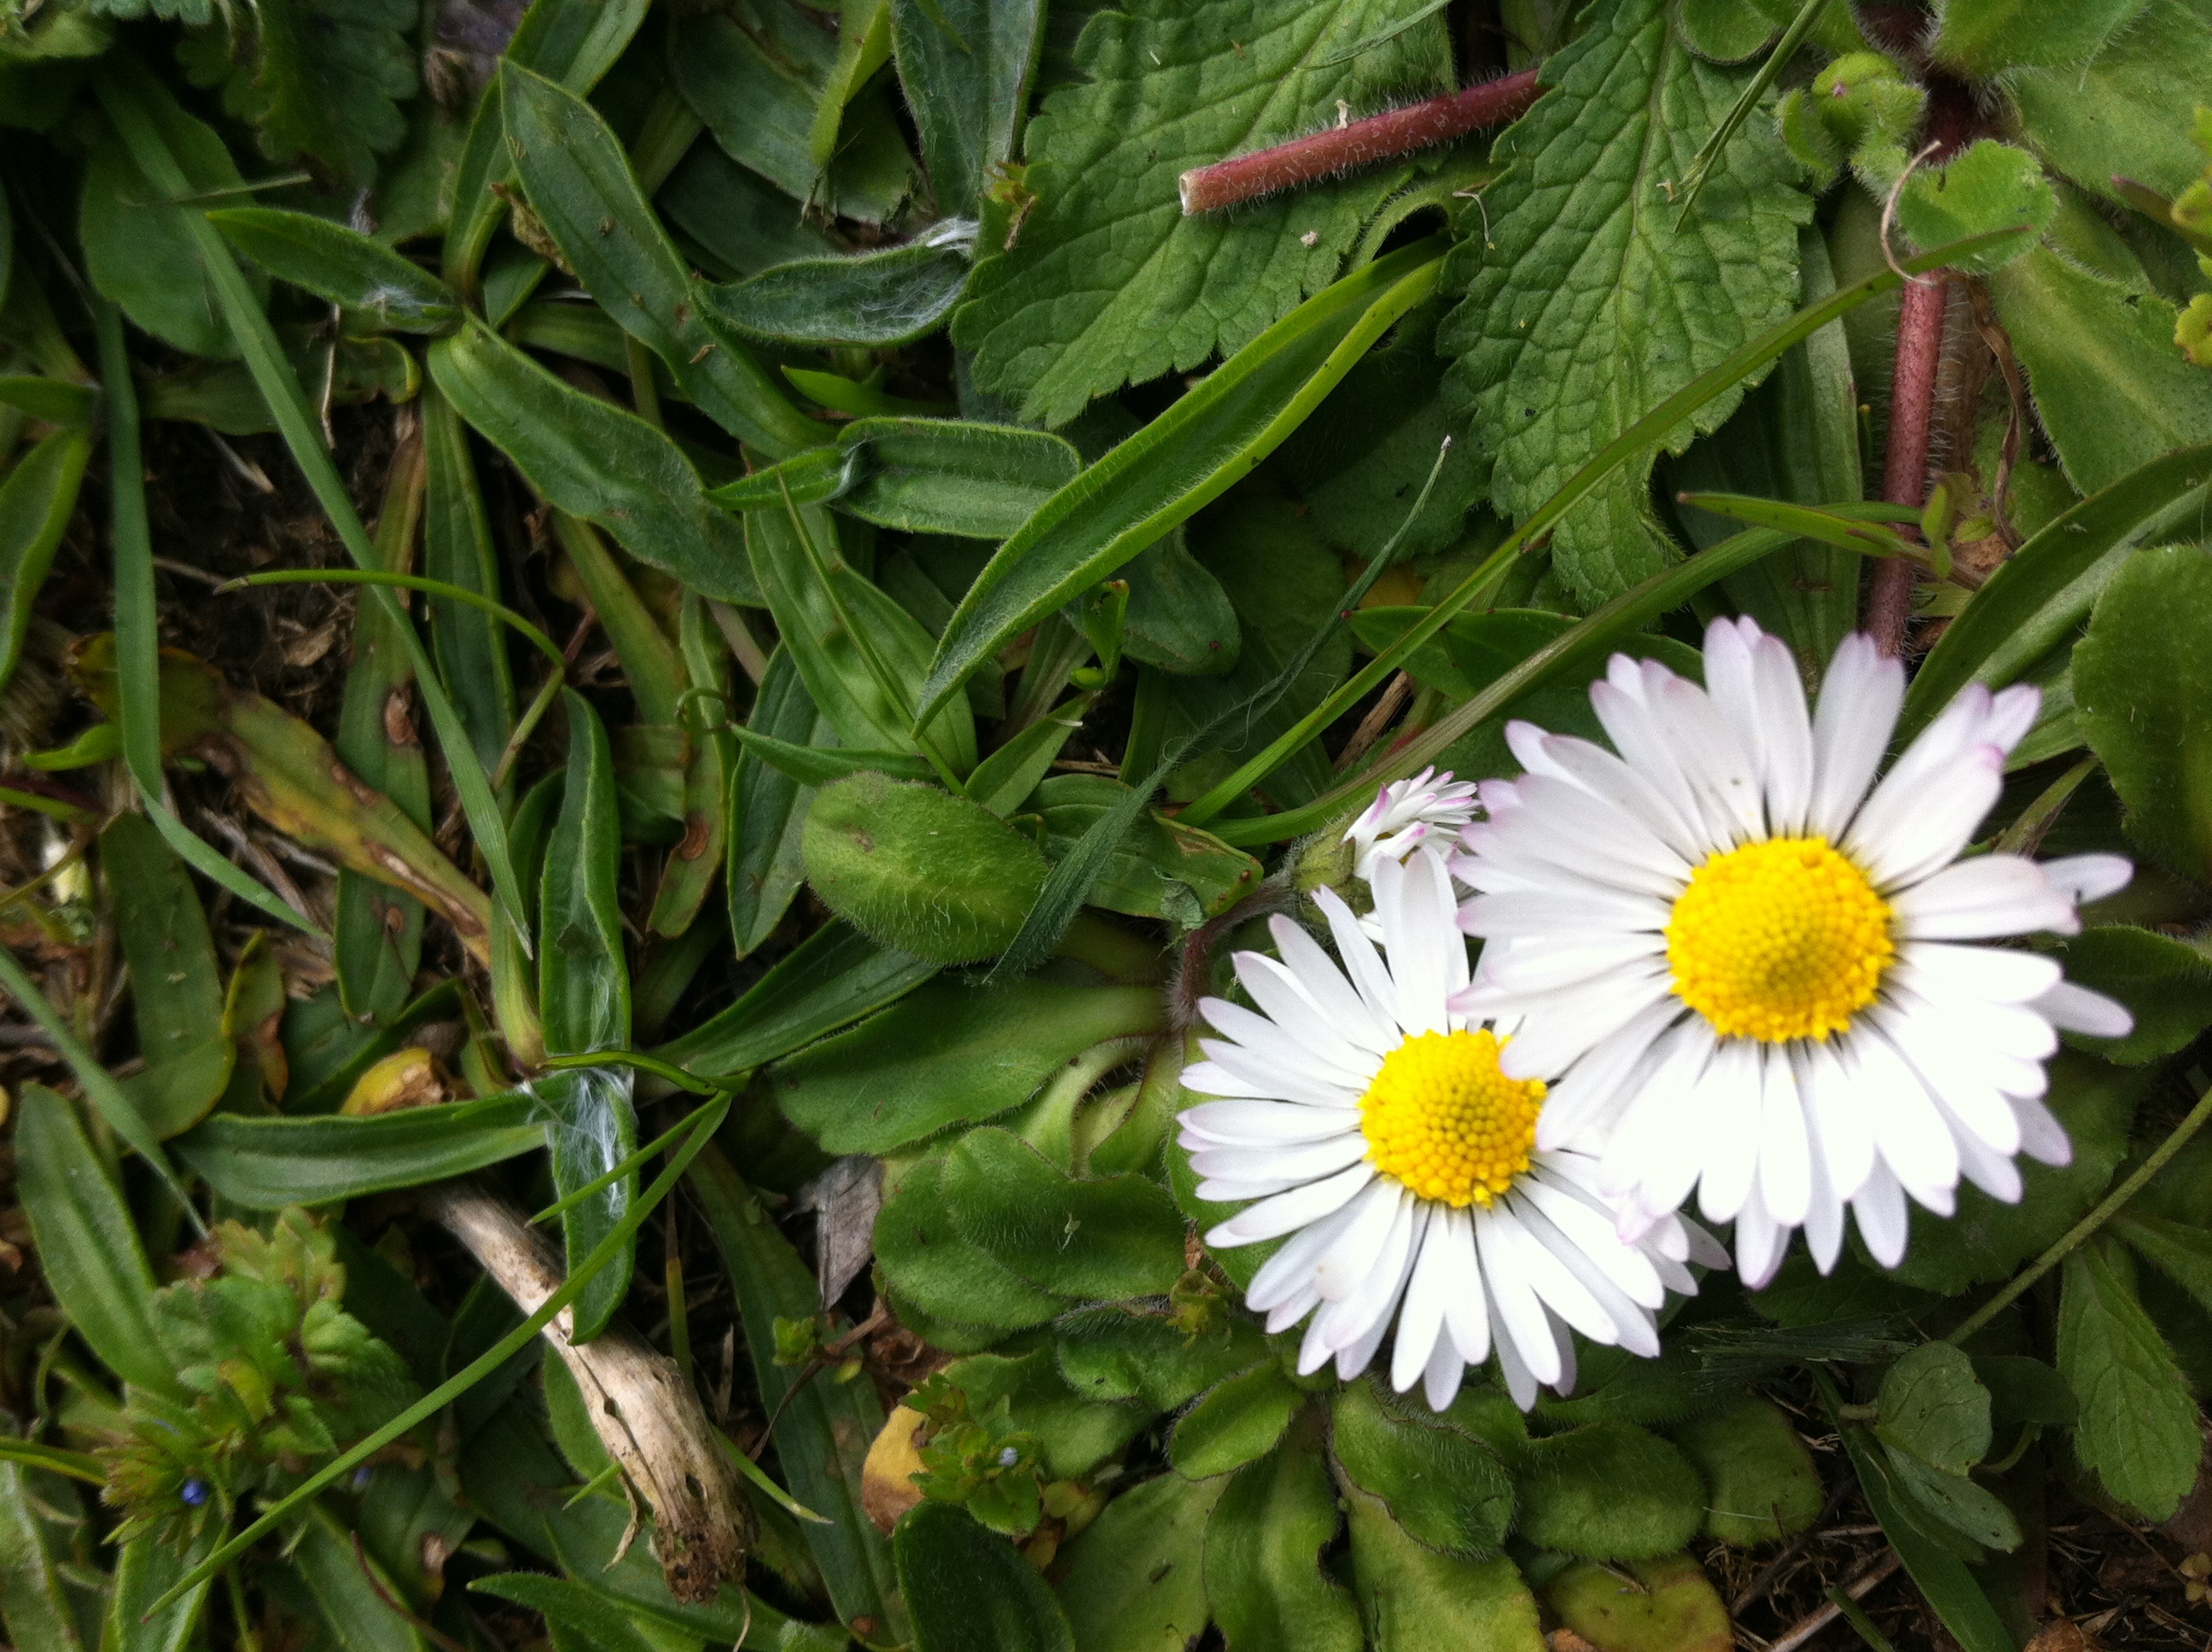
nature, grass, plant, lawn, meadow, leaf, flower, daisy, green, botany, garden, flora, wildflower, flowering plant, daisy family, oxeye daisy, annual plant, land plant, marguerite daisy